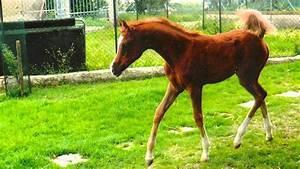
horse